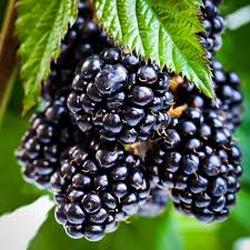
Label: Blackberry